Lufeng, Guangdong

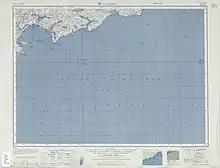
Lufeng (labelled as LU-FENG (LUKFUNG) ) (1954)

As of 2005 year's end, the city comprises three urban subdistricts and 17 towns. These are organised into 47 neighbourhood committees and 280 village committees.